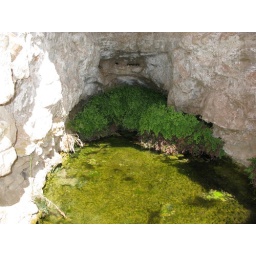
Mile 31: Anderson Bottom. There are bird nests above the water for a little extra flavor.